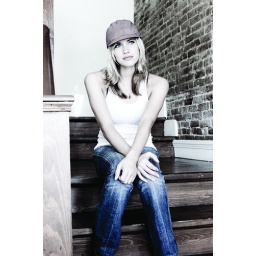
Best hats in the business. shot this at the old Duffs office in Oceanside for a Brixton catalog. RIP Duffs.